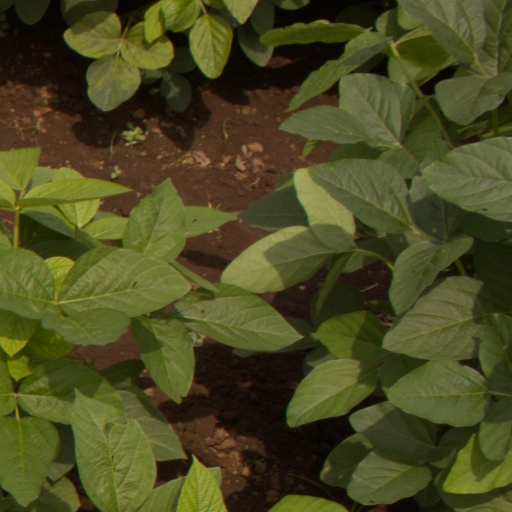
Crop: soybean